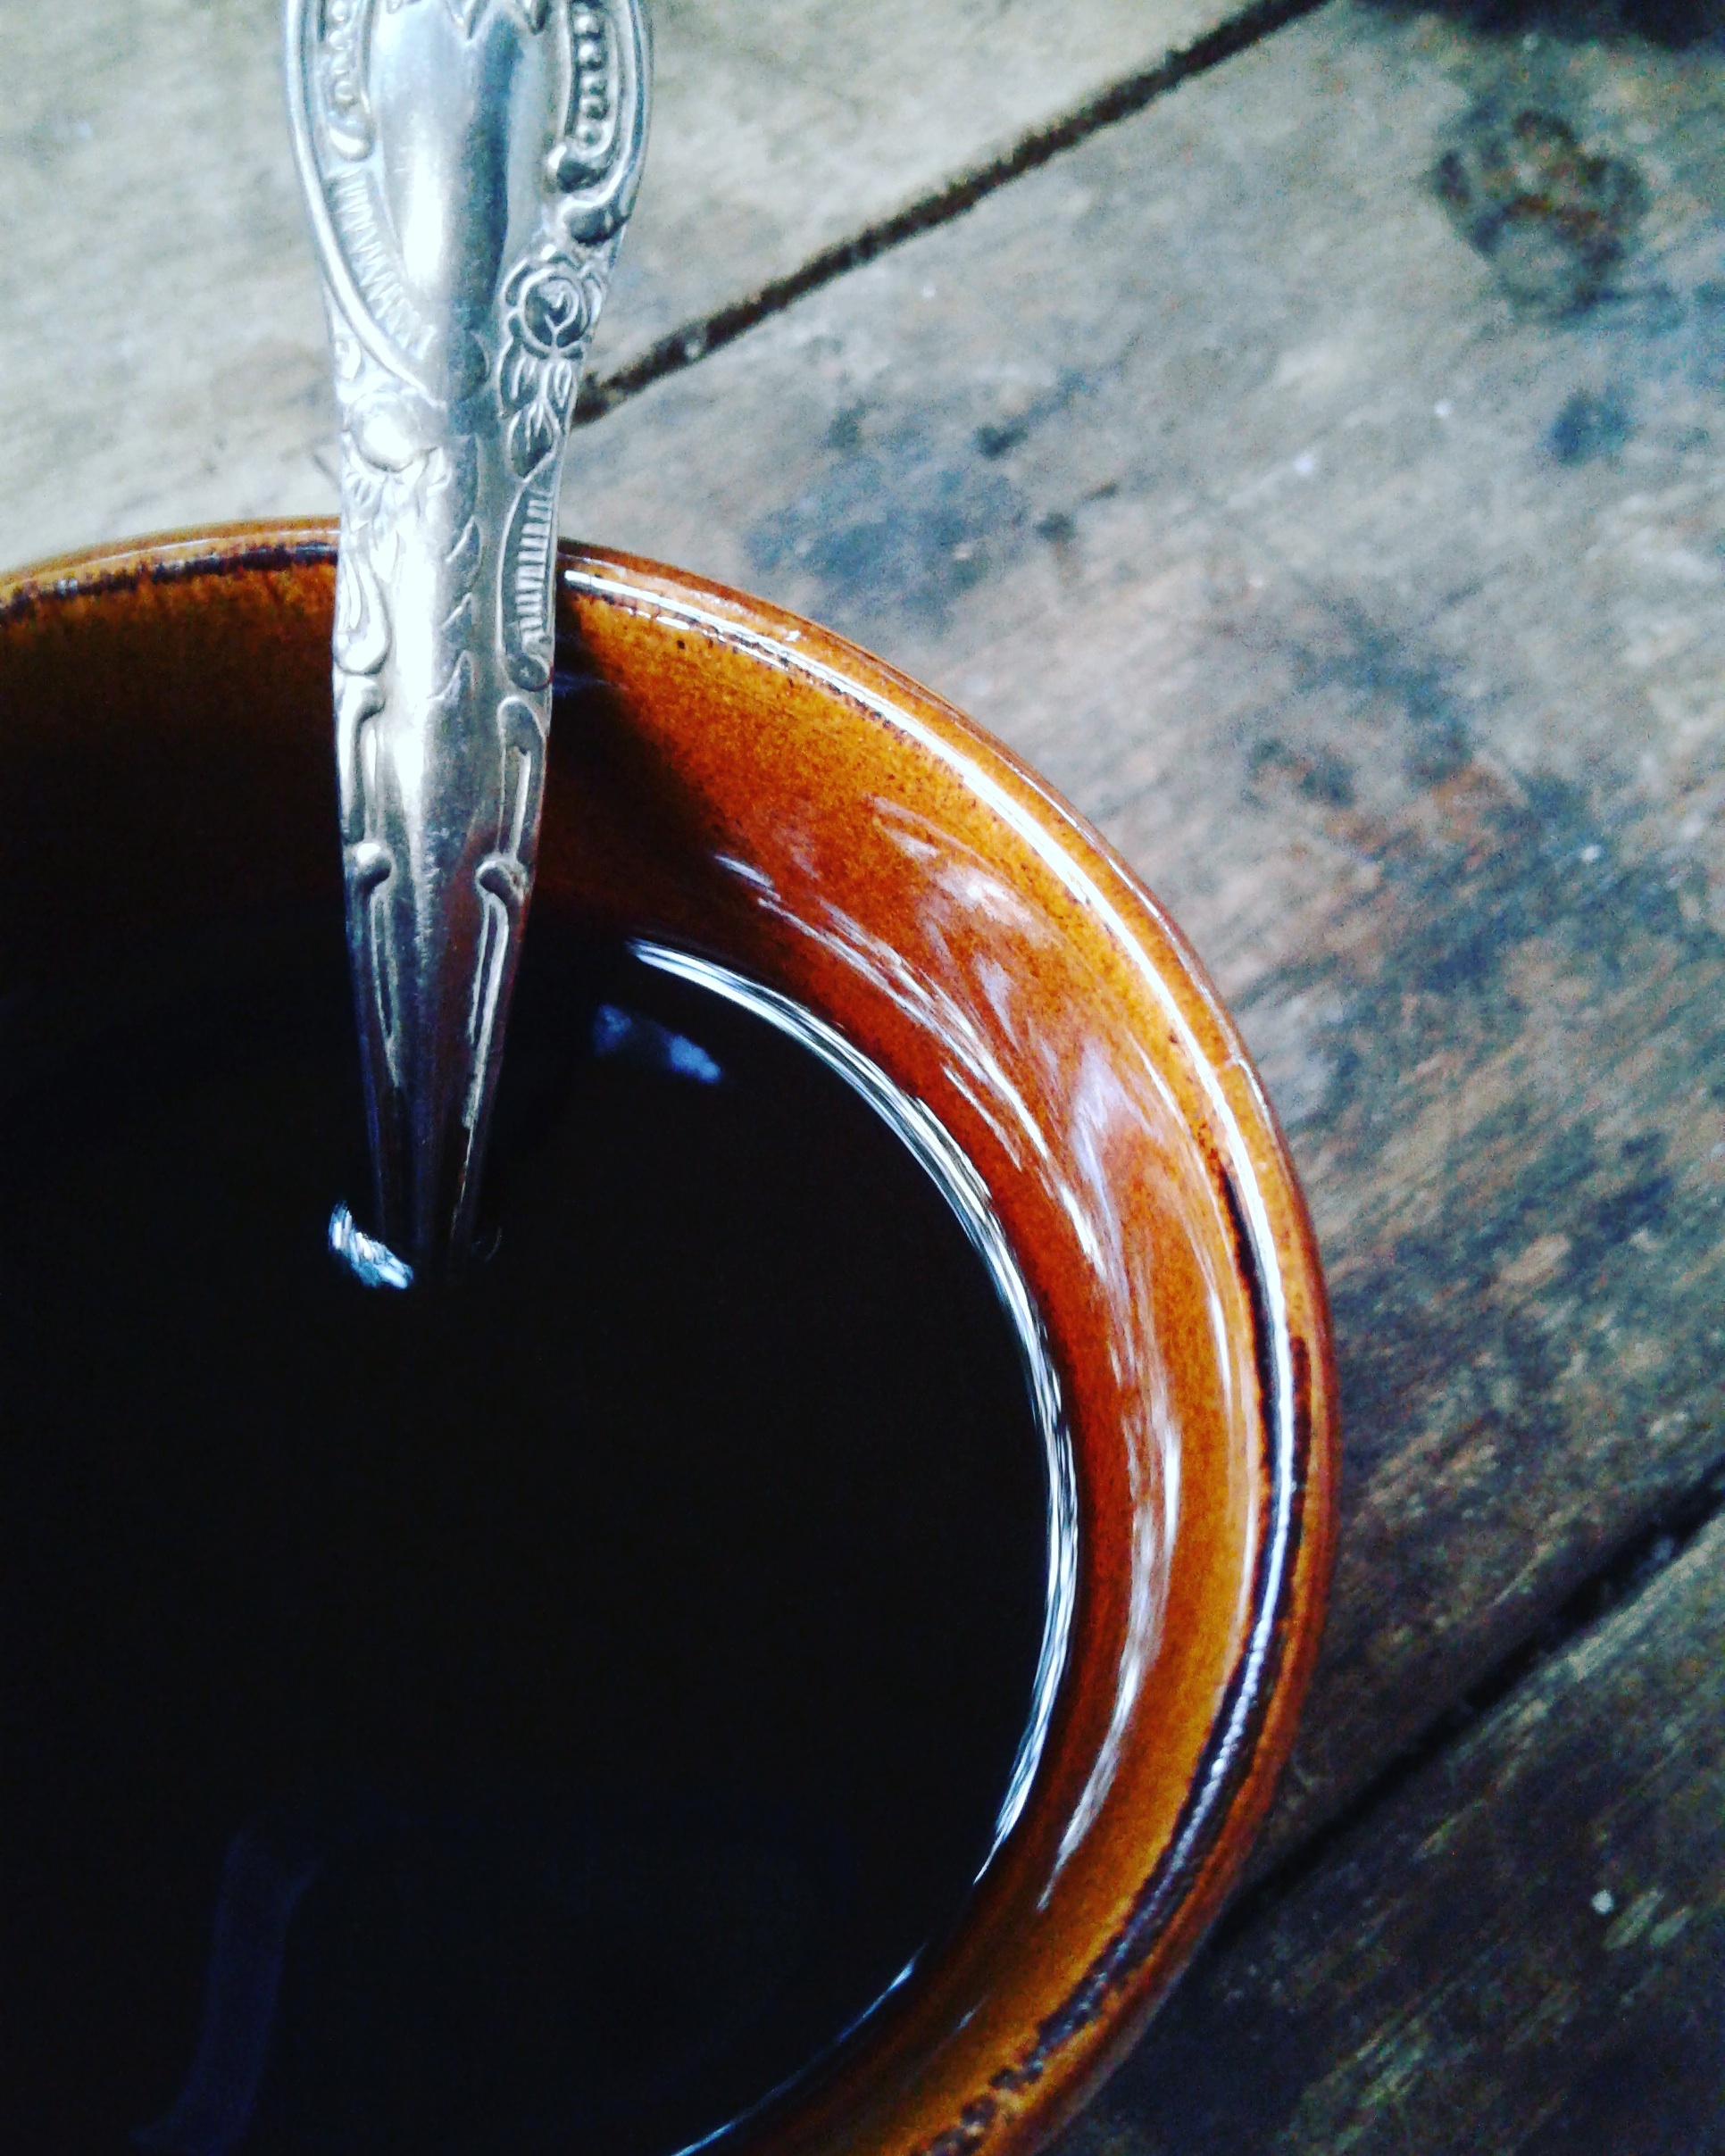
hand, guitar, glass, color, drink, blue, close up, jewellery, macro photography, string instrument, plucked string instruments